Pardo Venus

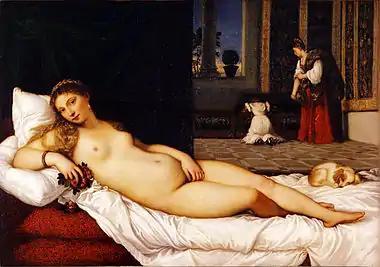
Titian's "Venus of Urbino", c. 1534, Uffizi

Analysis of its style and composition shows that Titian modified a Bacchanalian scene he had begun much earlier in his career by completing the landscape background and adding figures. For Sydney Freedberg it was "probably in substance an invention of the later 1530s, though significantly reworked later; it is full of motifs and ideas that have been recollected from an earlier and more Giorgionesque time, ordered in an obvious and uncomplicated classicizing scheme."